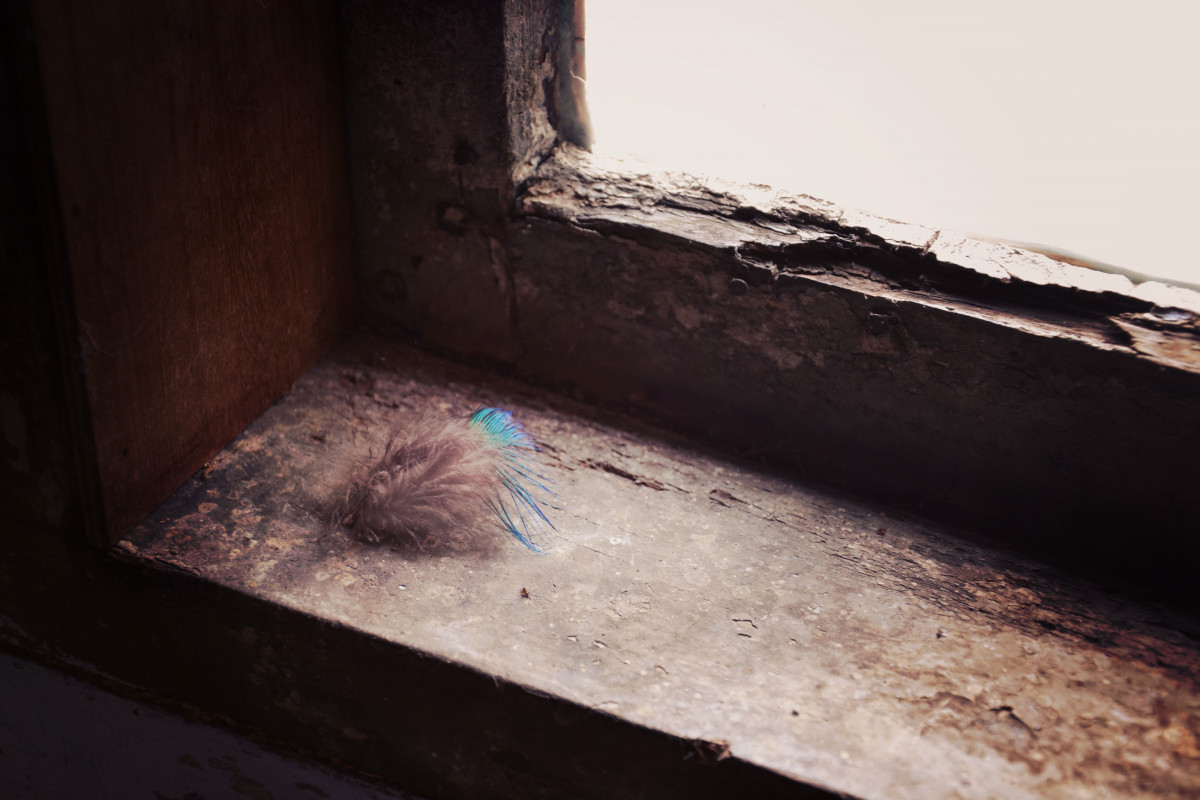
Tags: house, floor, window, wall, color, blue